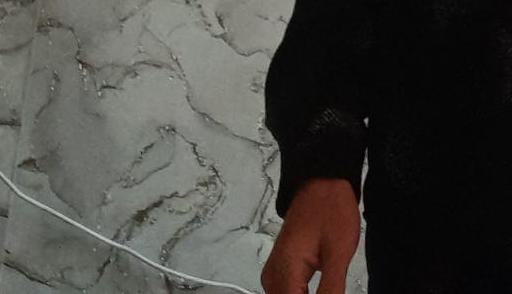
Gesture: no_gesture